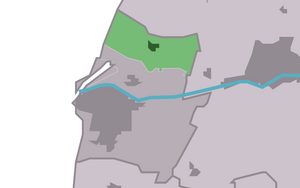
Wijnaldum est un village situé dans la commune néerlandaise de Harlingen, dans la province de la Frise. Son nom en frison est Winaam. Le 1ᵉʳ janvier 2004, le village comptait 380 habitants.